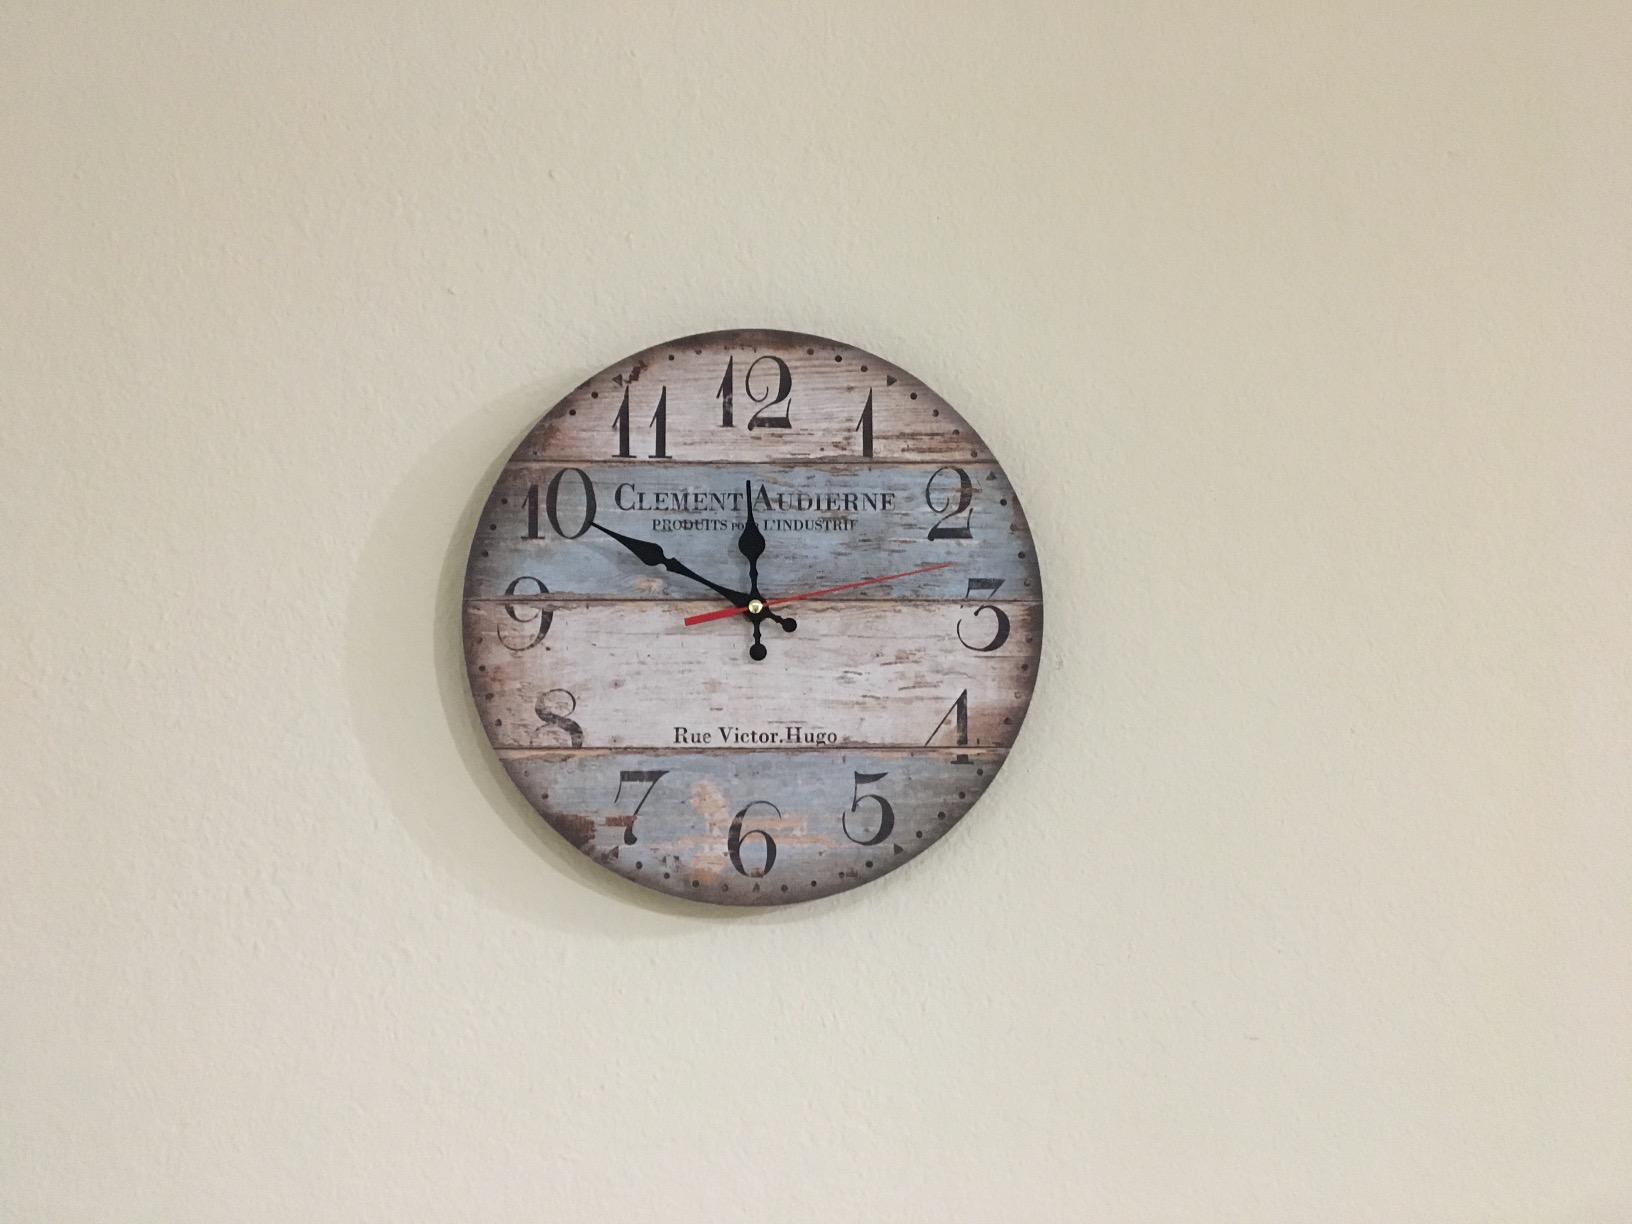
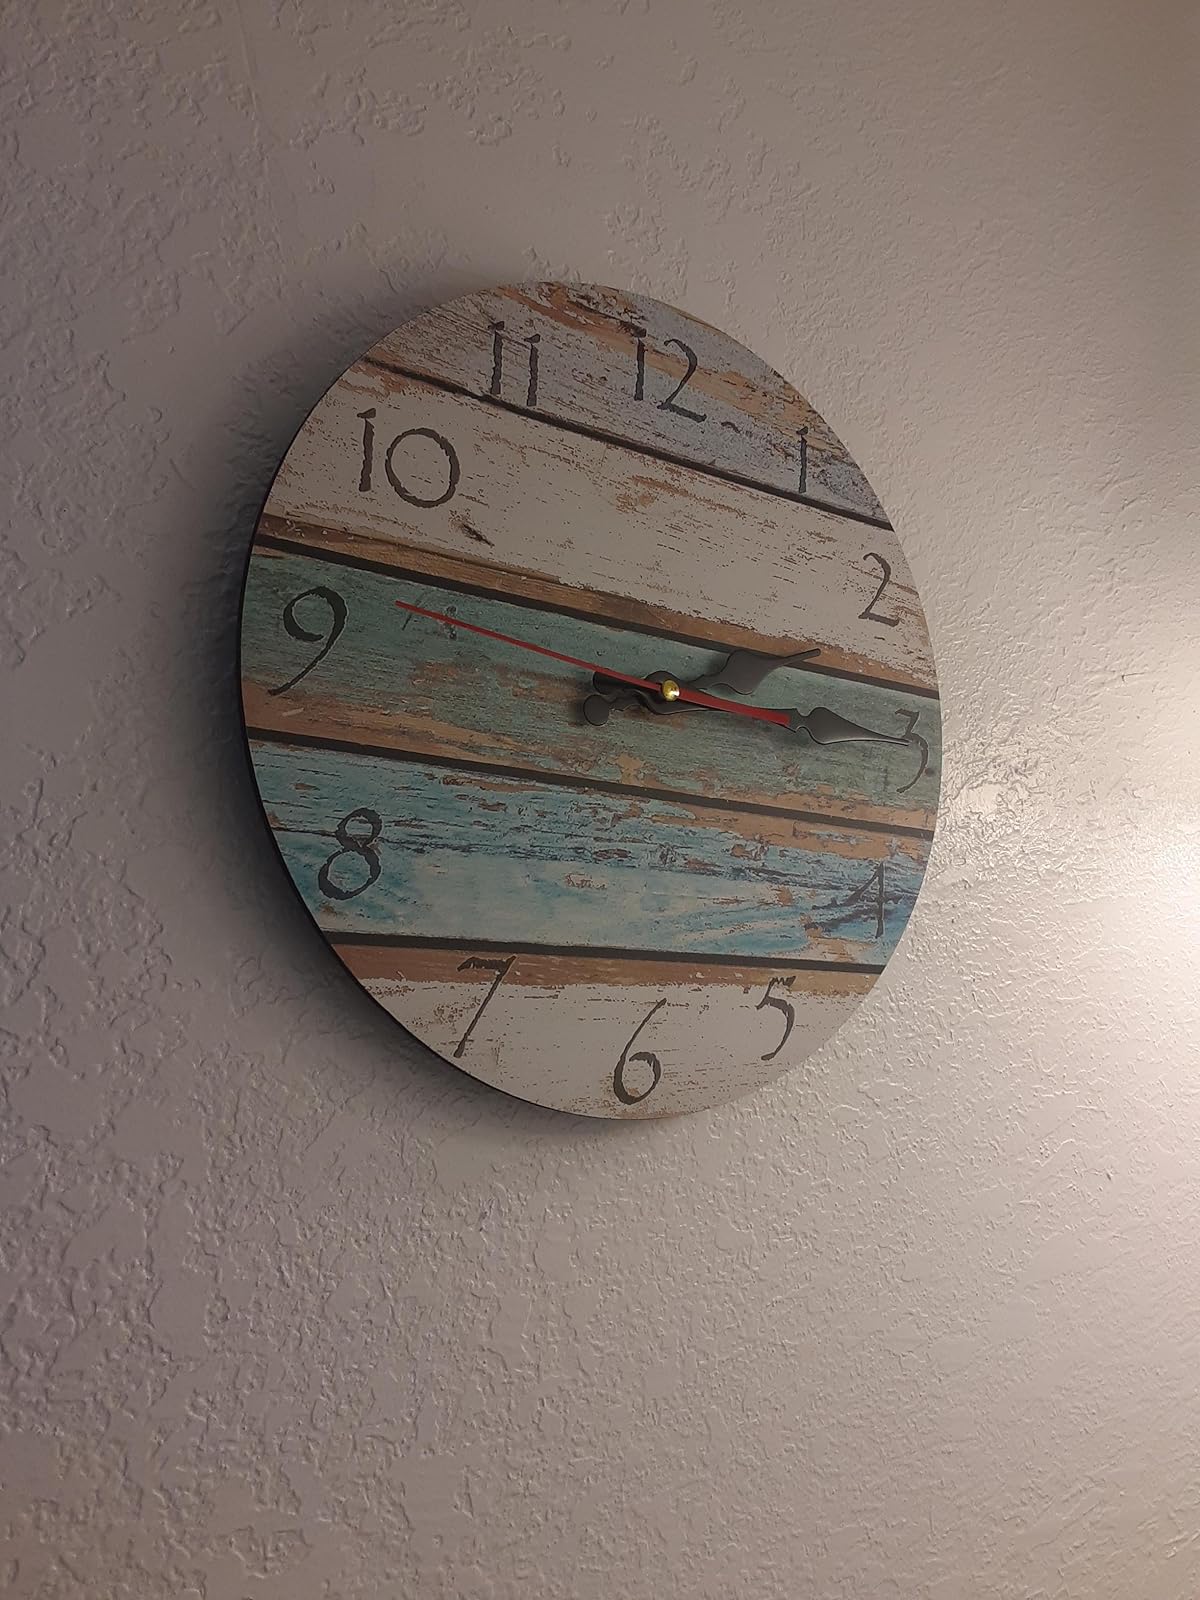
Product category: clock
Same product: no